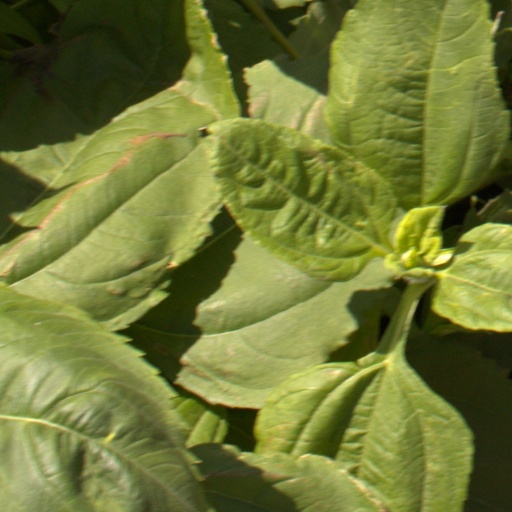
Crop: Jerusalem artichoke